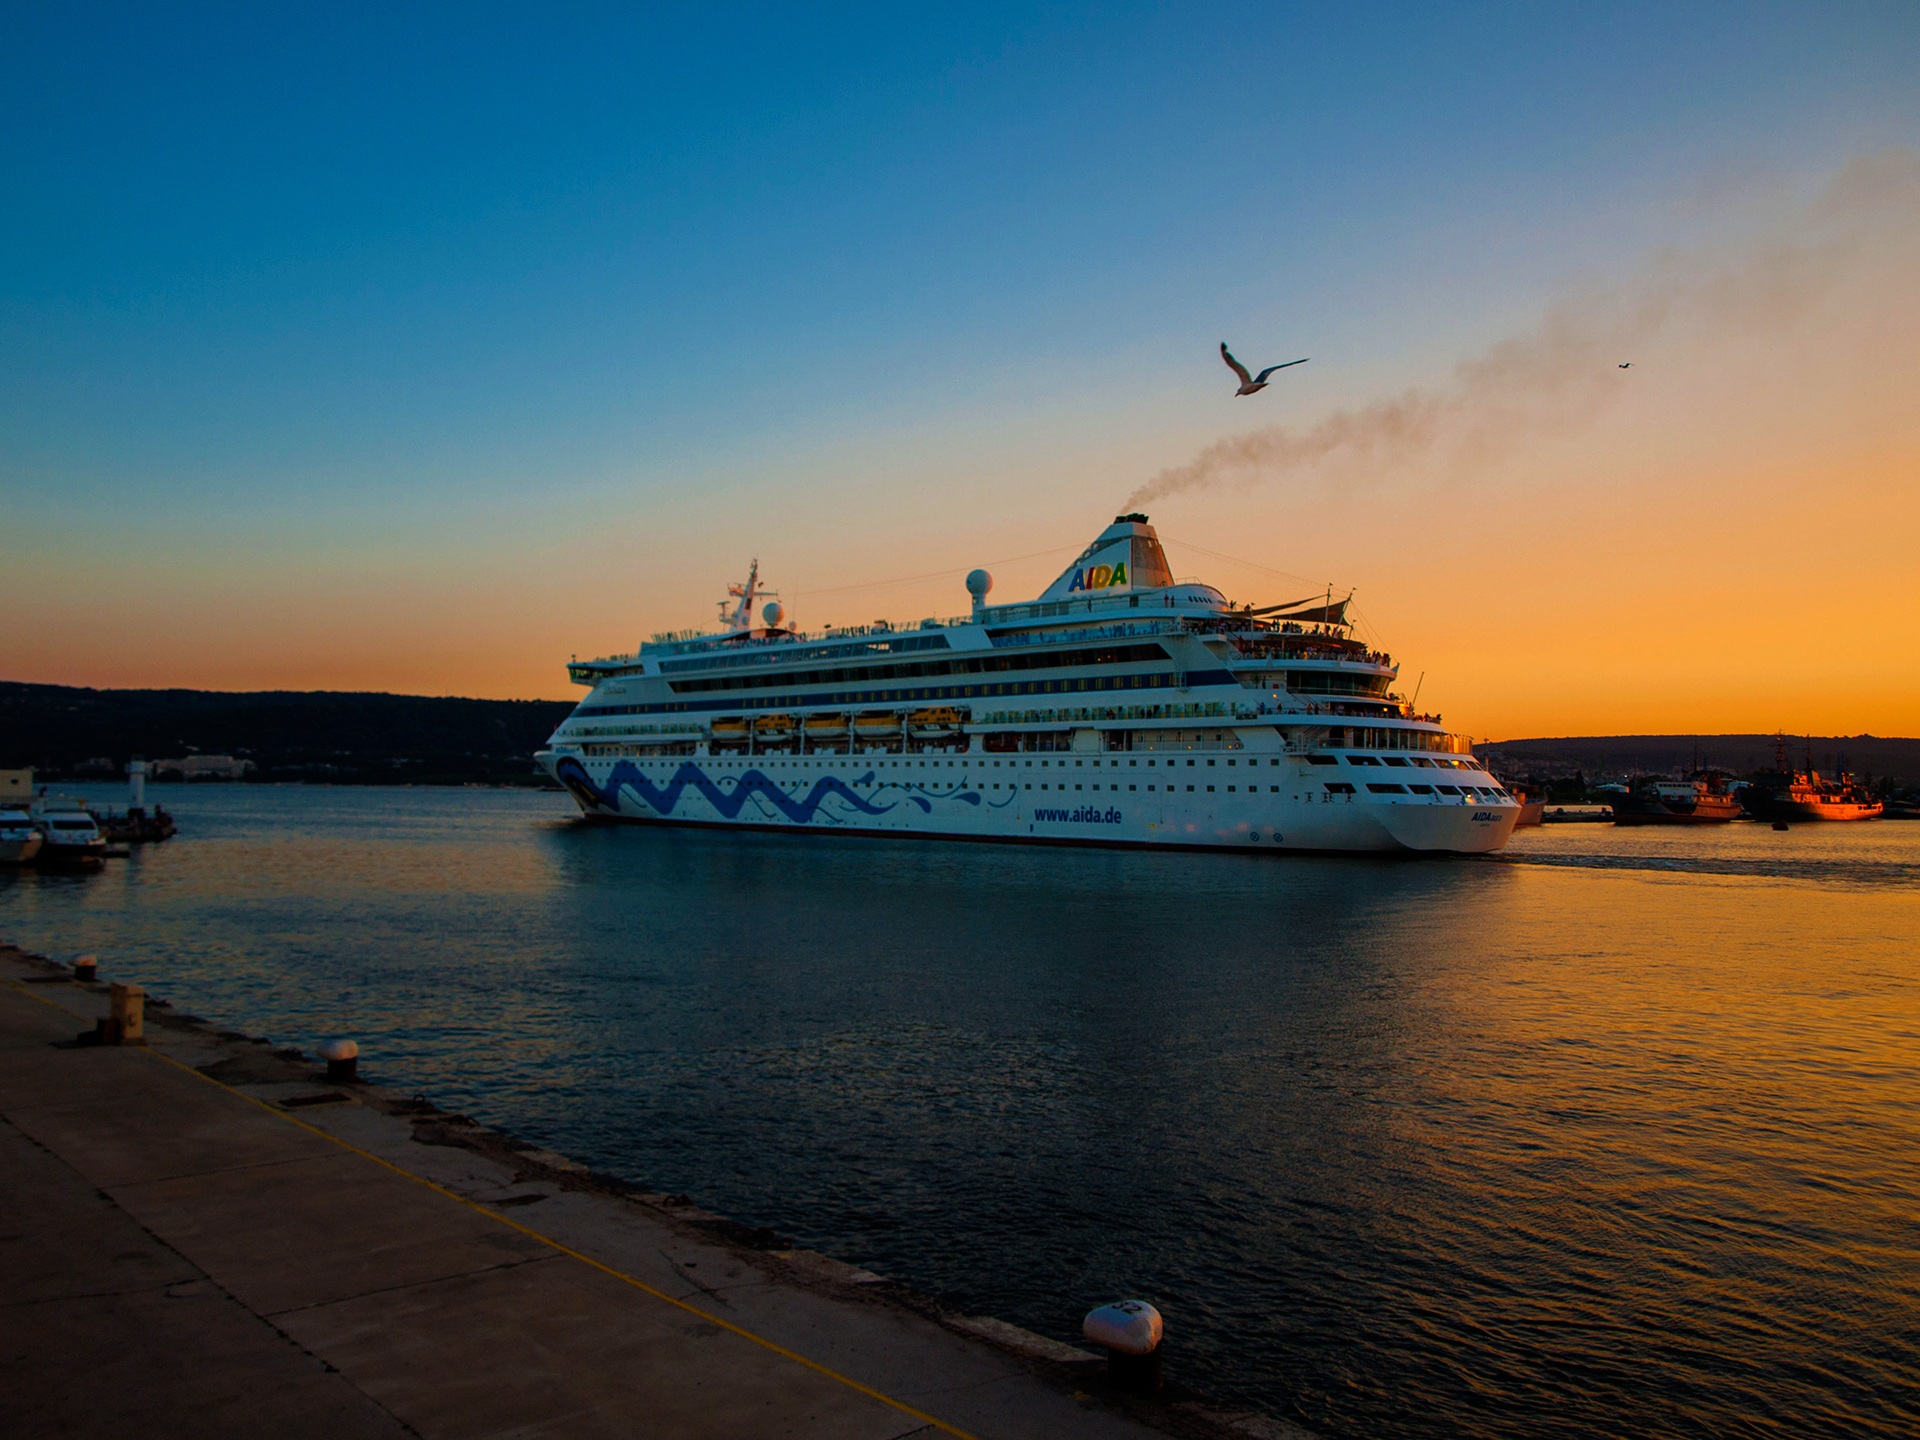
sea, coast, ocean, horizon, sky, sunrise, sunset, wave, pier, ship, seagull, vacation, travel, dusk, transportation, evening, vessel, vehicle, bay, tourism, cruise, ferry, caribbean, watercraft, cruise ship, voyage, passenger ship, ocean liner